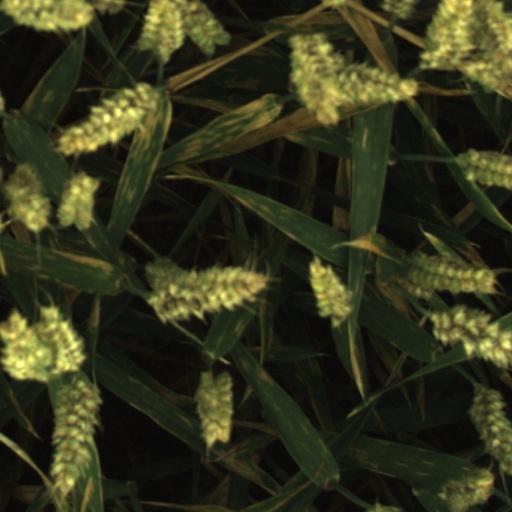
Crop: wheat